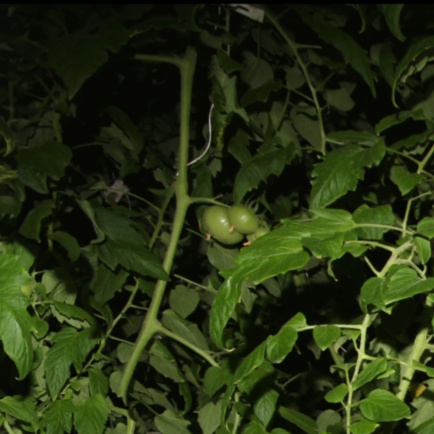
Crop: tomato